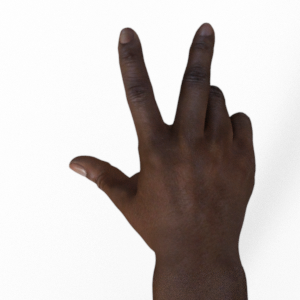
Label: scissors